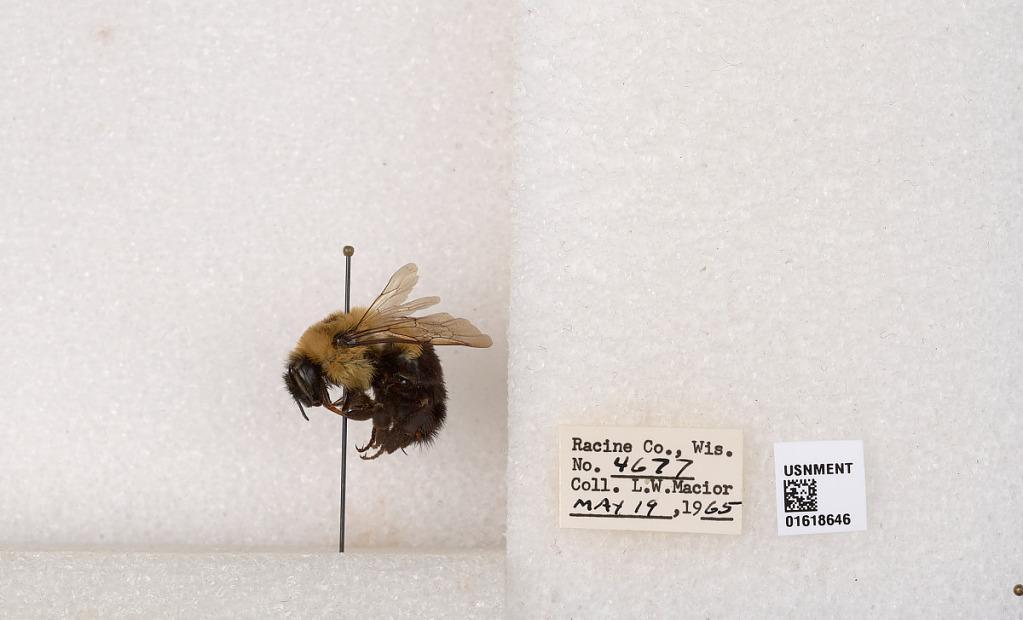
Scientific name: Bombus impatiens Cresson
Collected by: L. Macior
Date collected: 1965-5-19
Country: United States
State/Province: Wisconsin
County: Racine
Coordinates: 42.7299, -87.8123